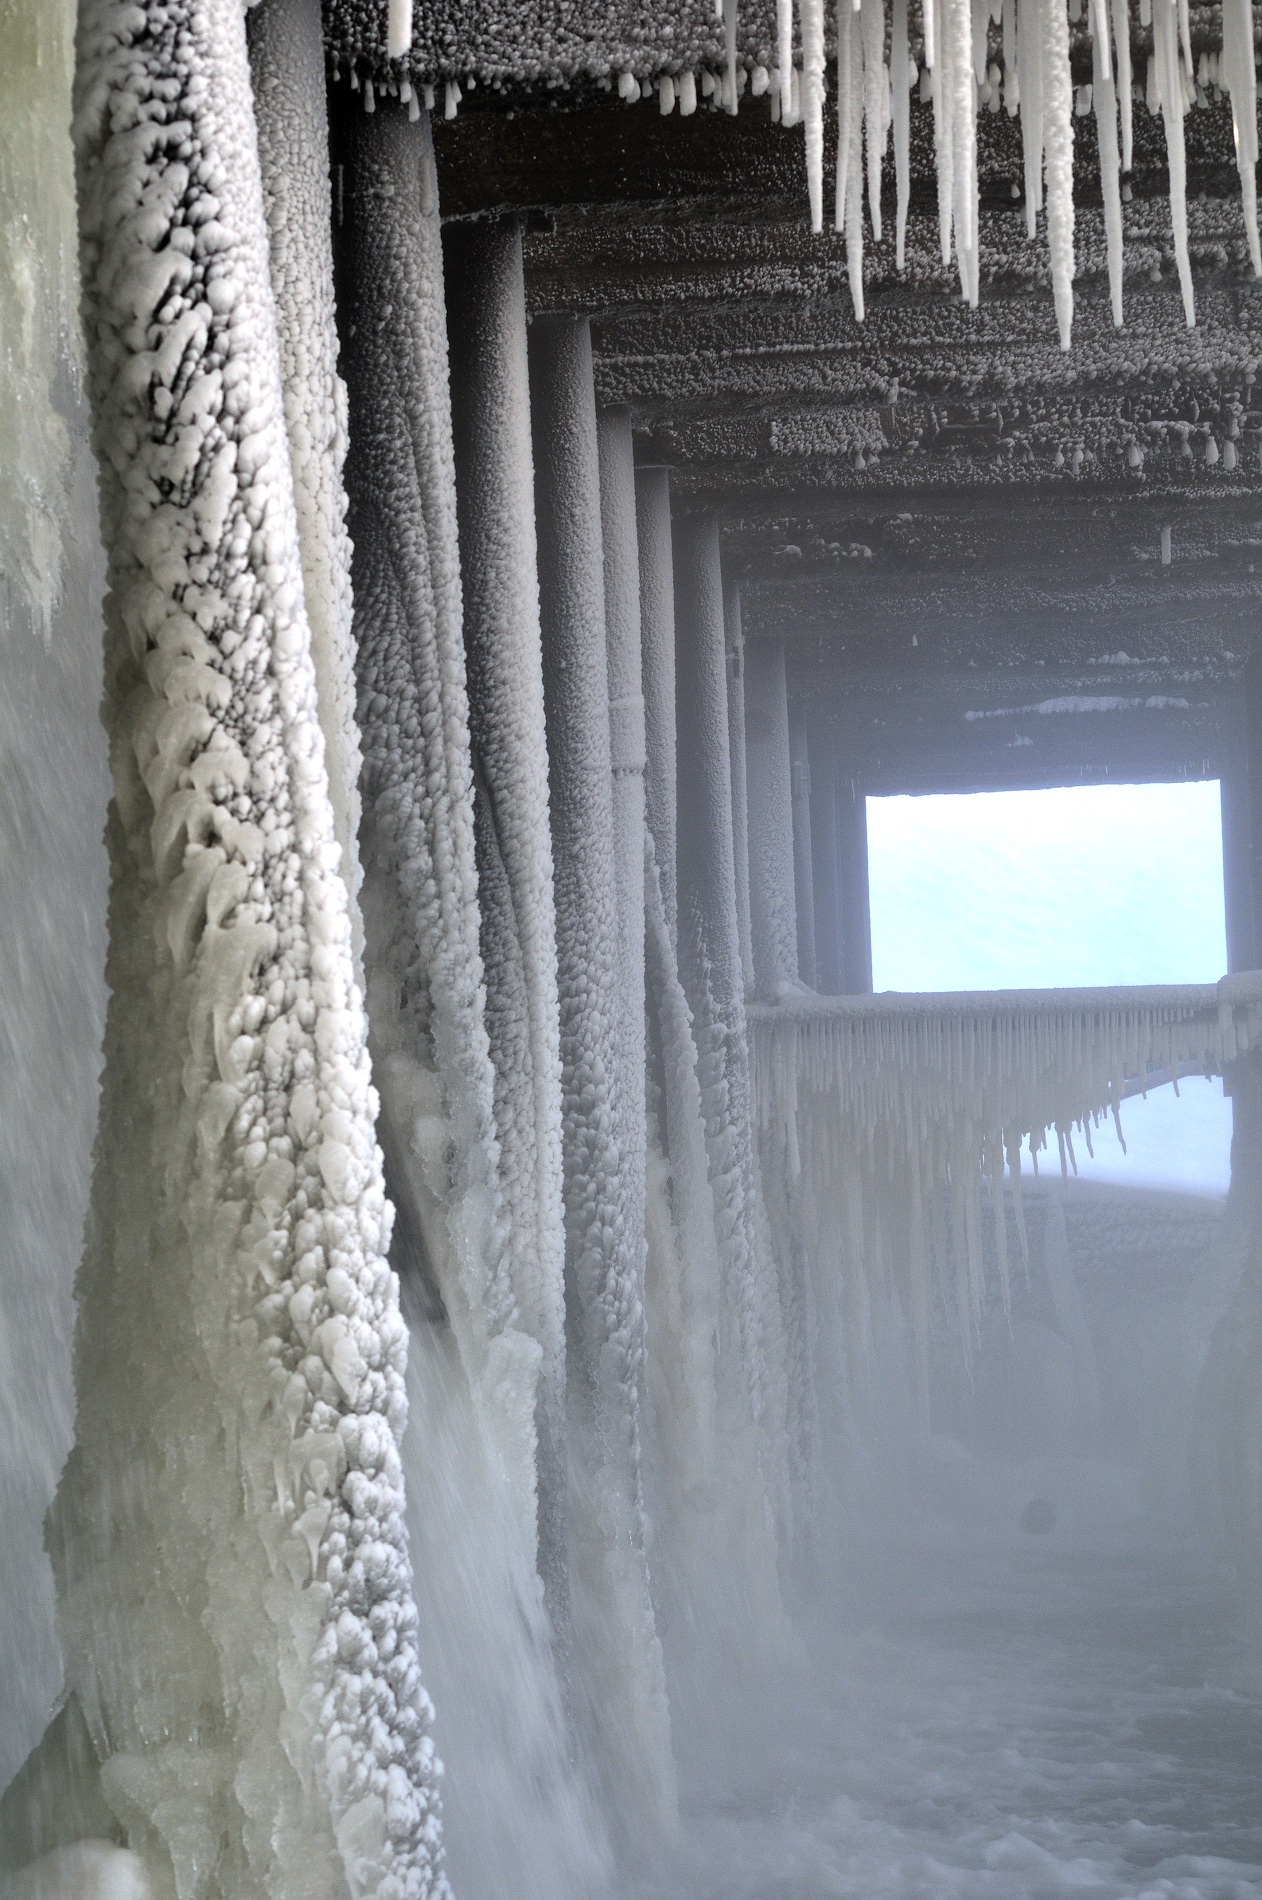
snow, winter, ice, column, weather, temple, icicle, freezing